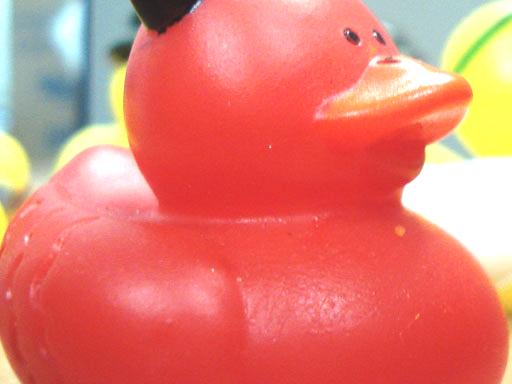
Material: plastic